Wedel station

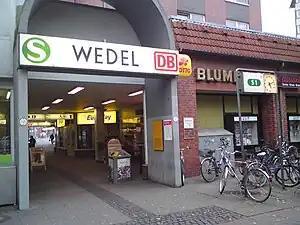

Wedel station (officially "Wedel (Holst)", meaning Wedel in Holstein) is a railway station on the Altona-Blankenese line, served by the rapid transit trains of the Hamburg S-Bahn, located in Wedel, Germany.